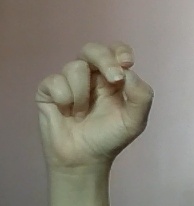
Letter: gaaf